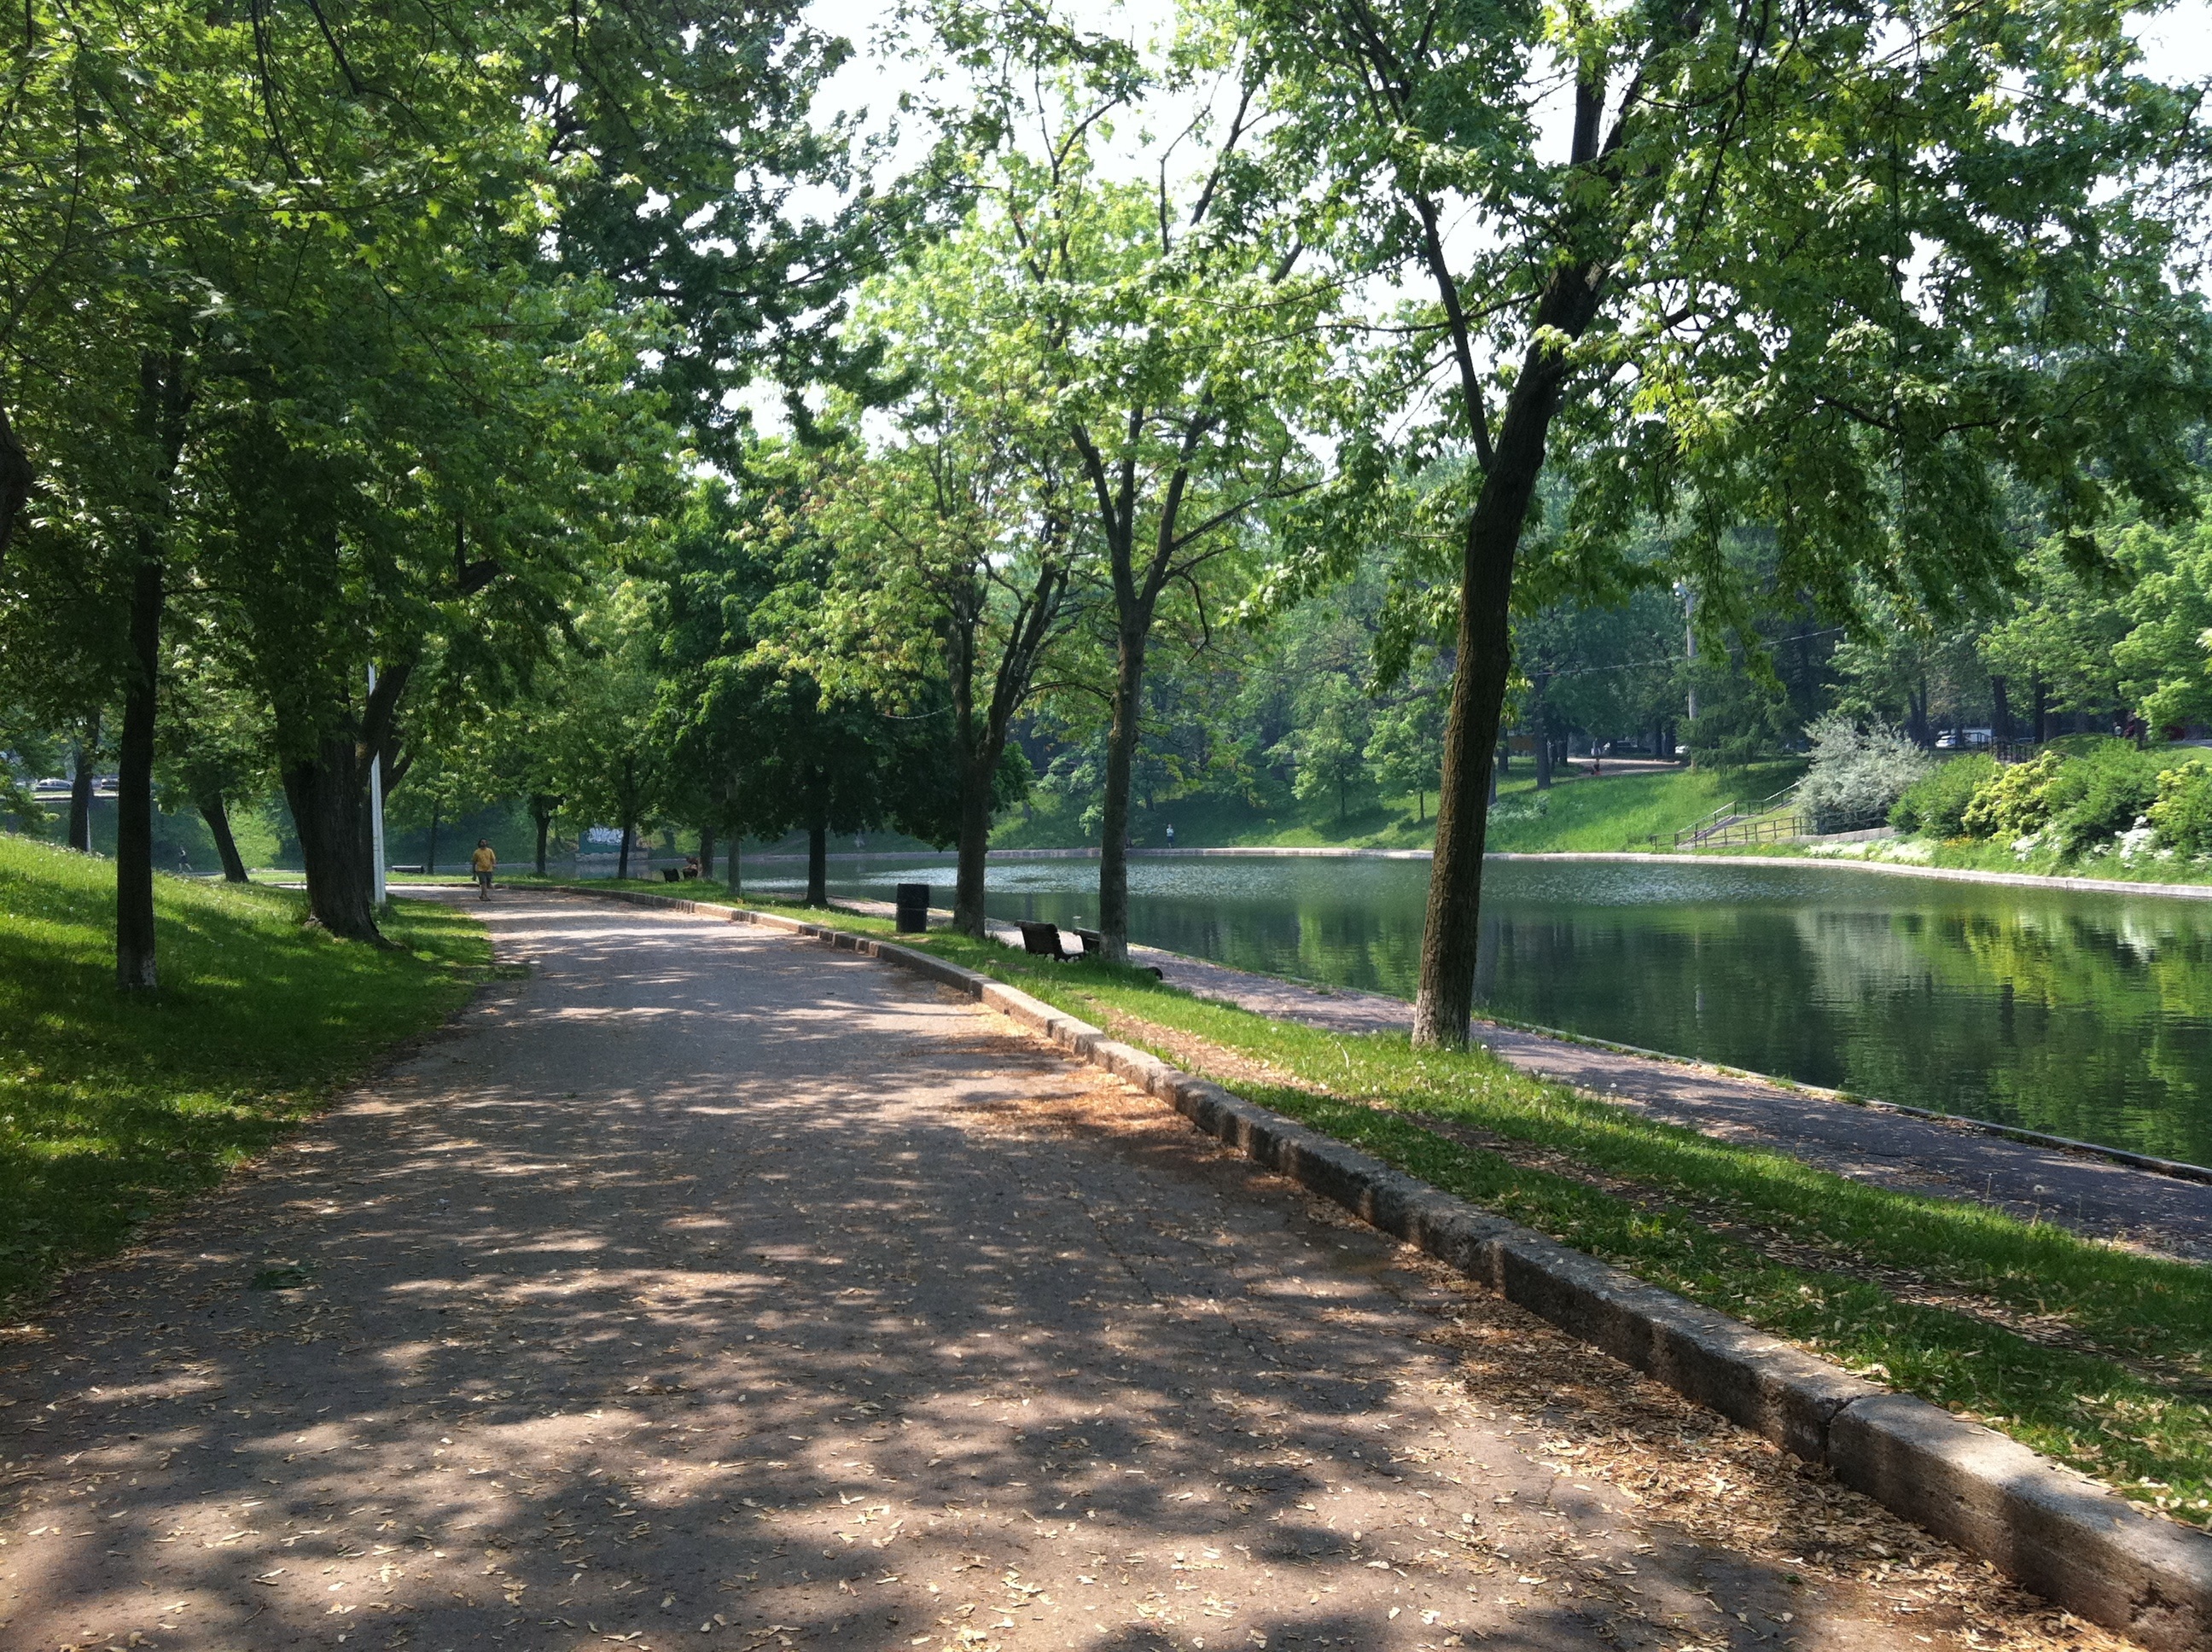
tree, water, trail, lawn, walkway, summer, green, tranquil, park, garden, waterway, trees, estate, montreal, woodland, yard